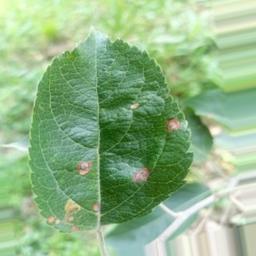
Label: Alternaria